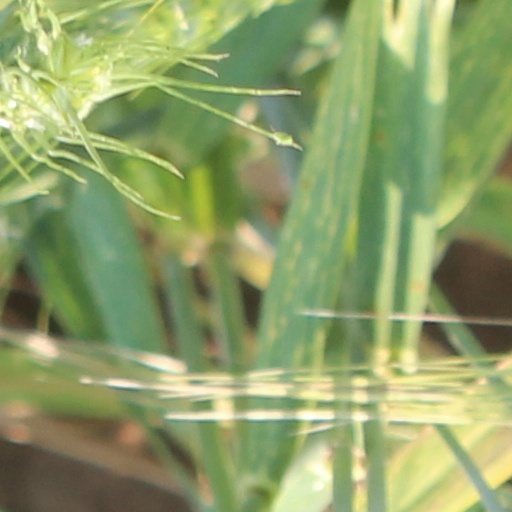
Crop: wheat